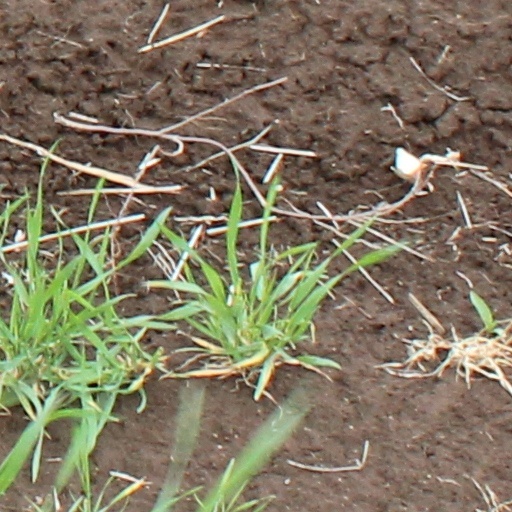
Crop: wheat